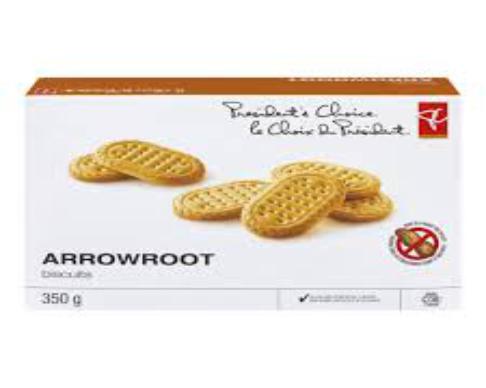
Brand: Arrowroot biscuits
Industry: Food